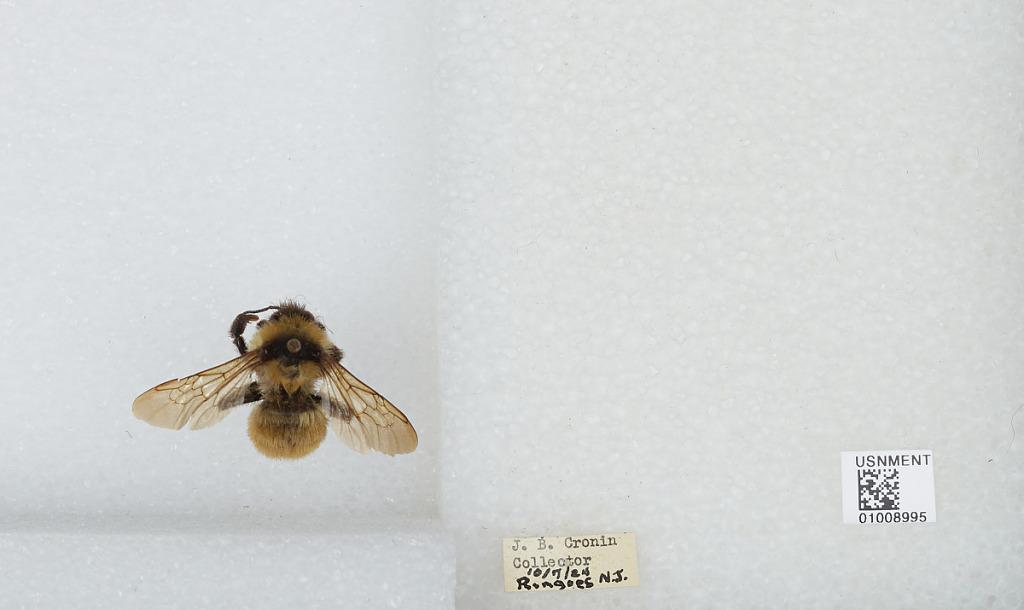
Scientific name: Bombus (Fervidobombus) fervidus fervidus (Fabricius)
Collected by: J. Cronin
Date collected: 1924-10-7
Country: United States
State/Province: New Jersey
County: Hunterdon
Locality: Ringoes
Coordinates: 40.4289, -74.8678